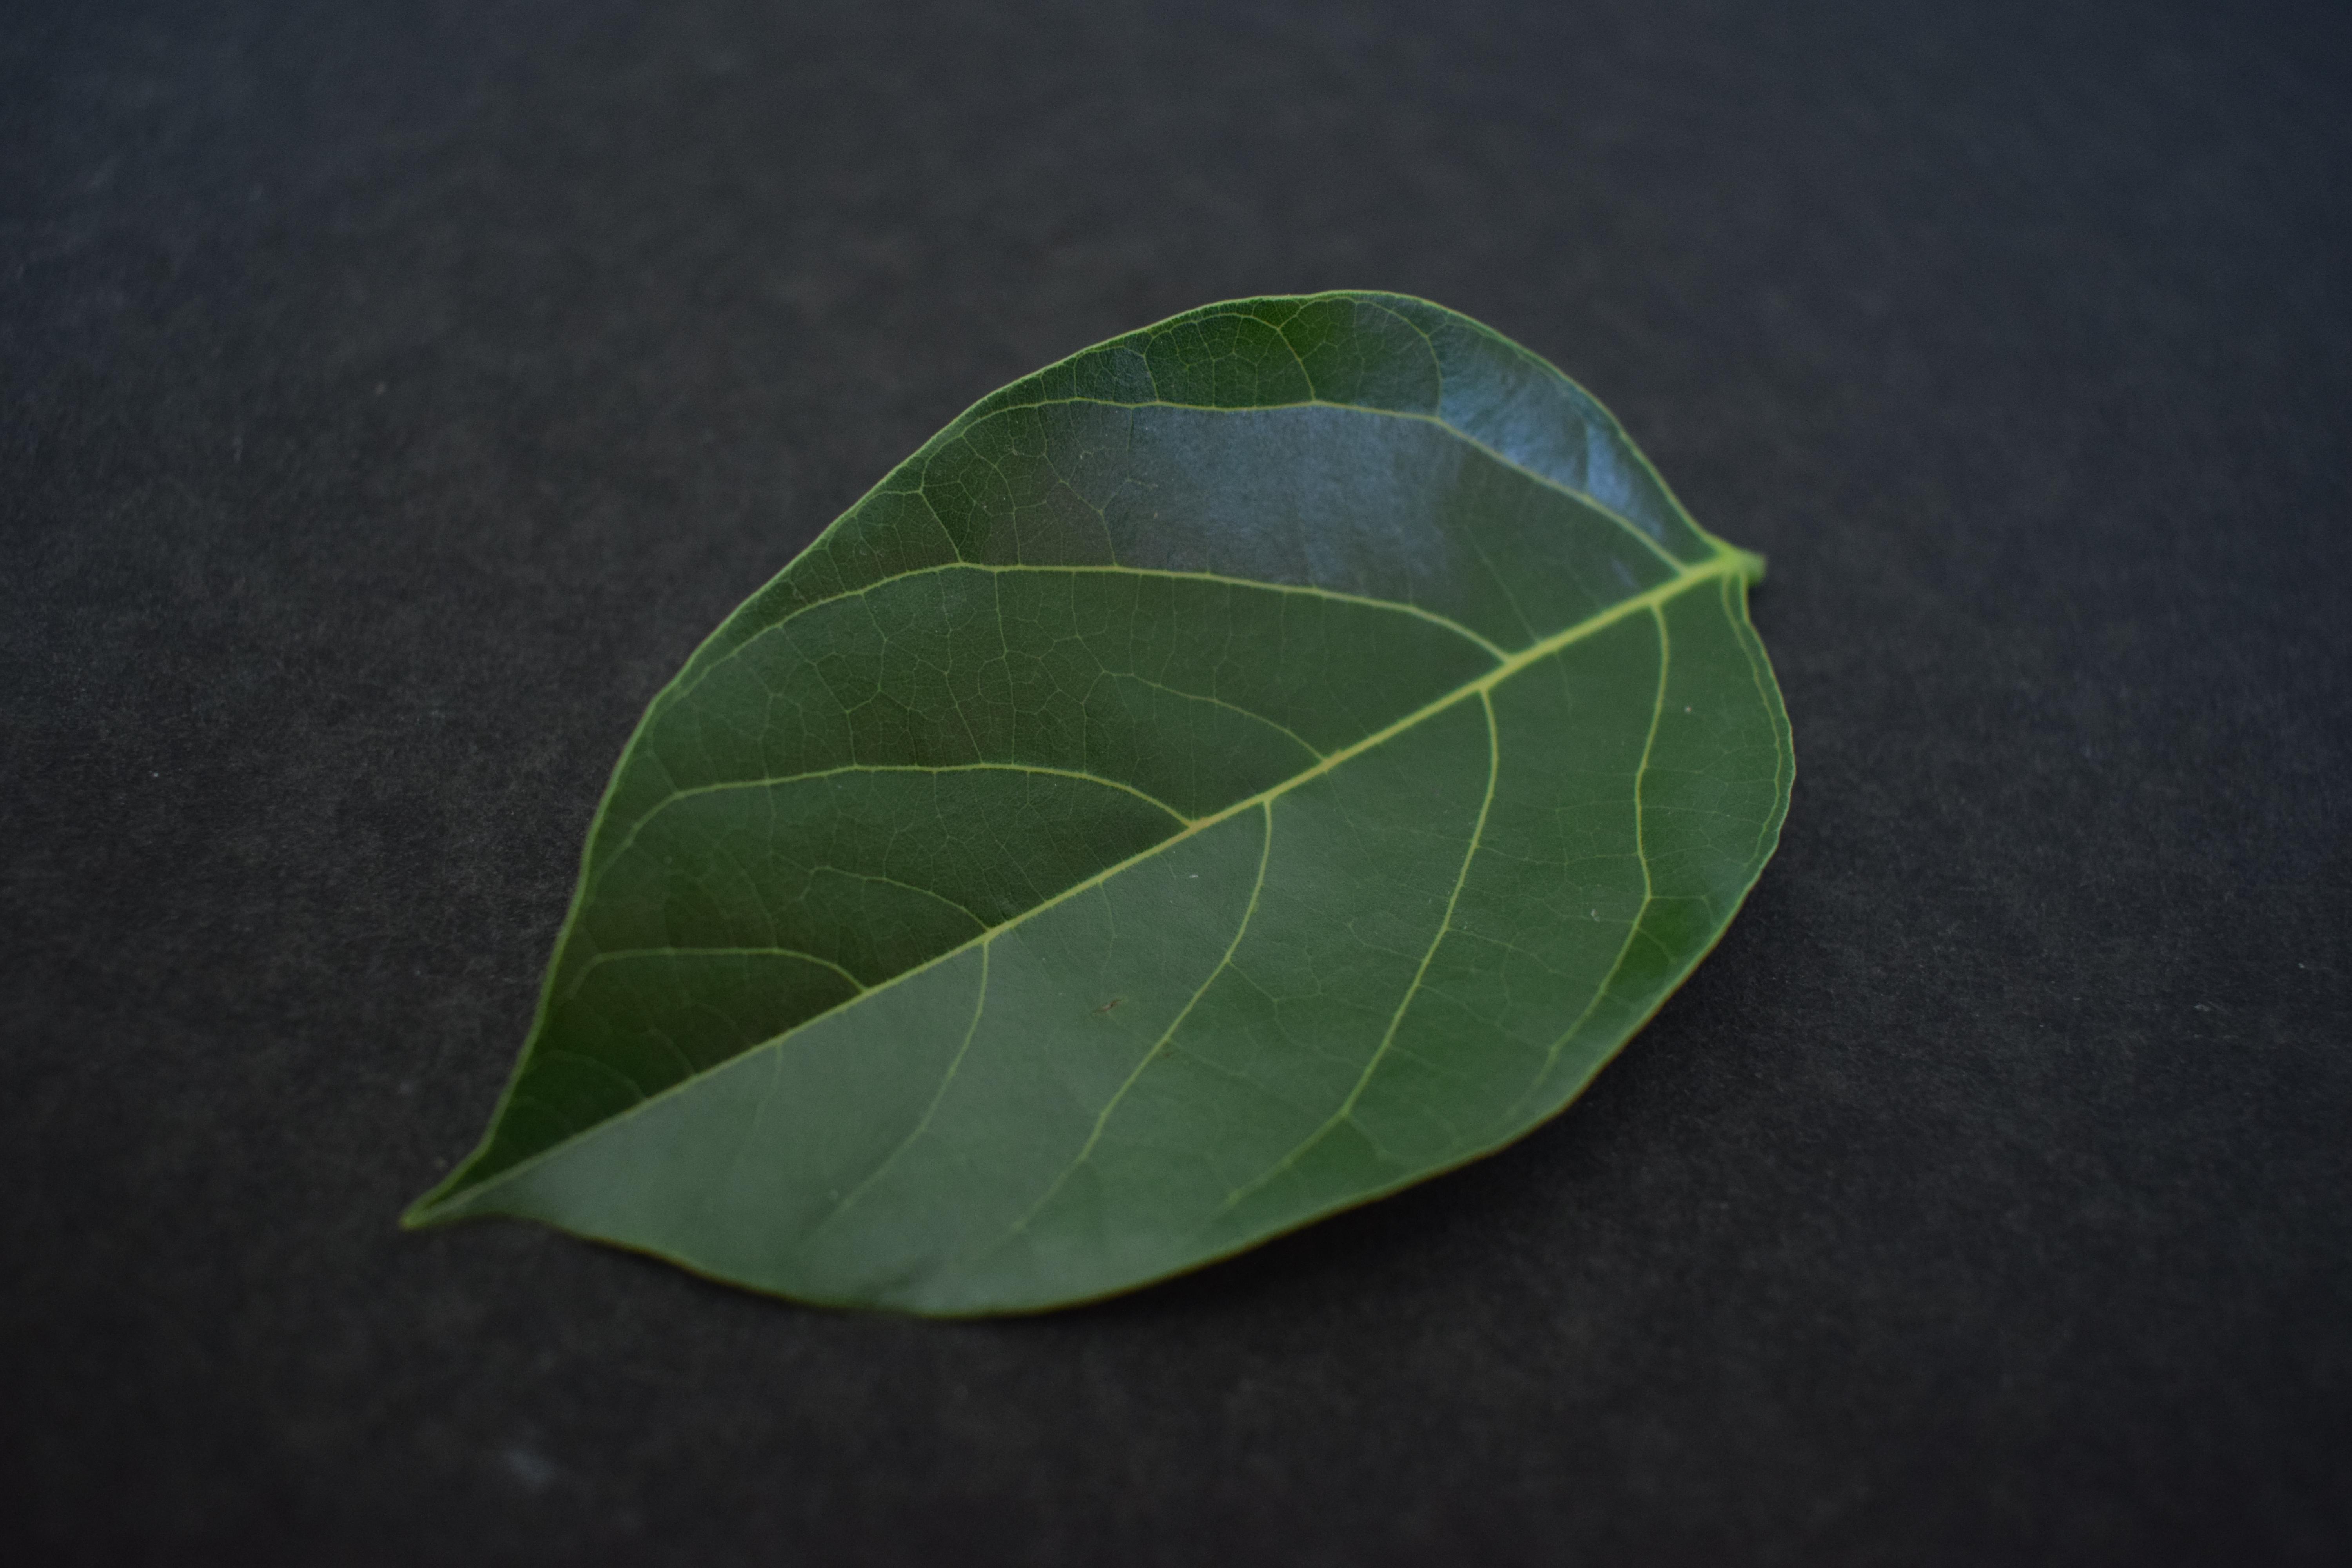
Plant species: Pongamia Pinnata